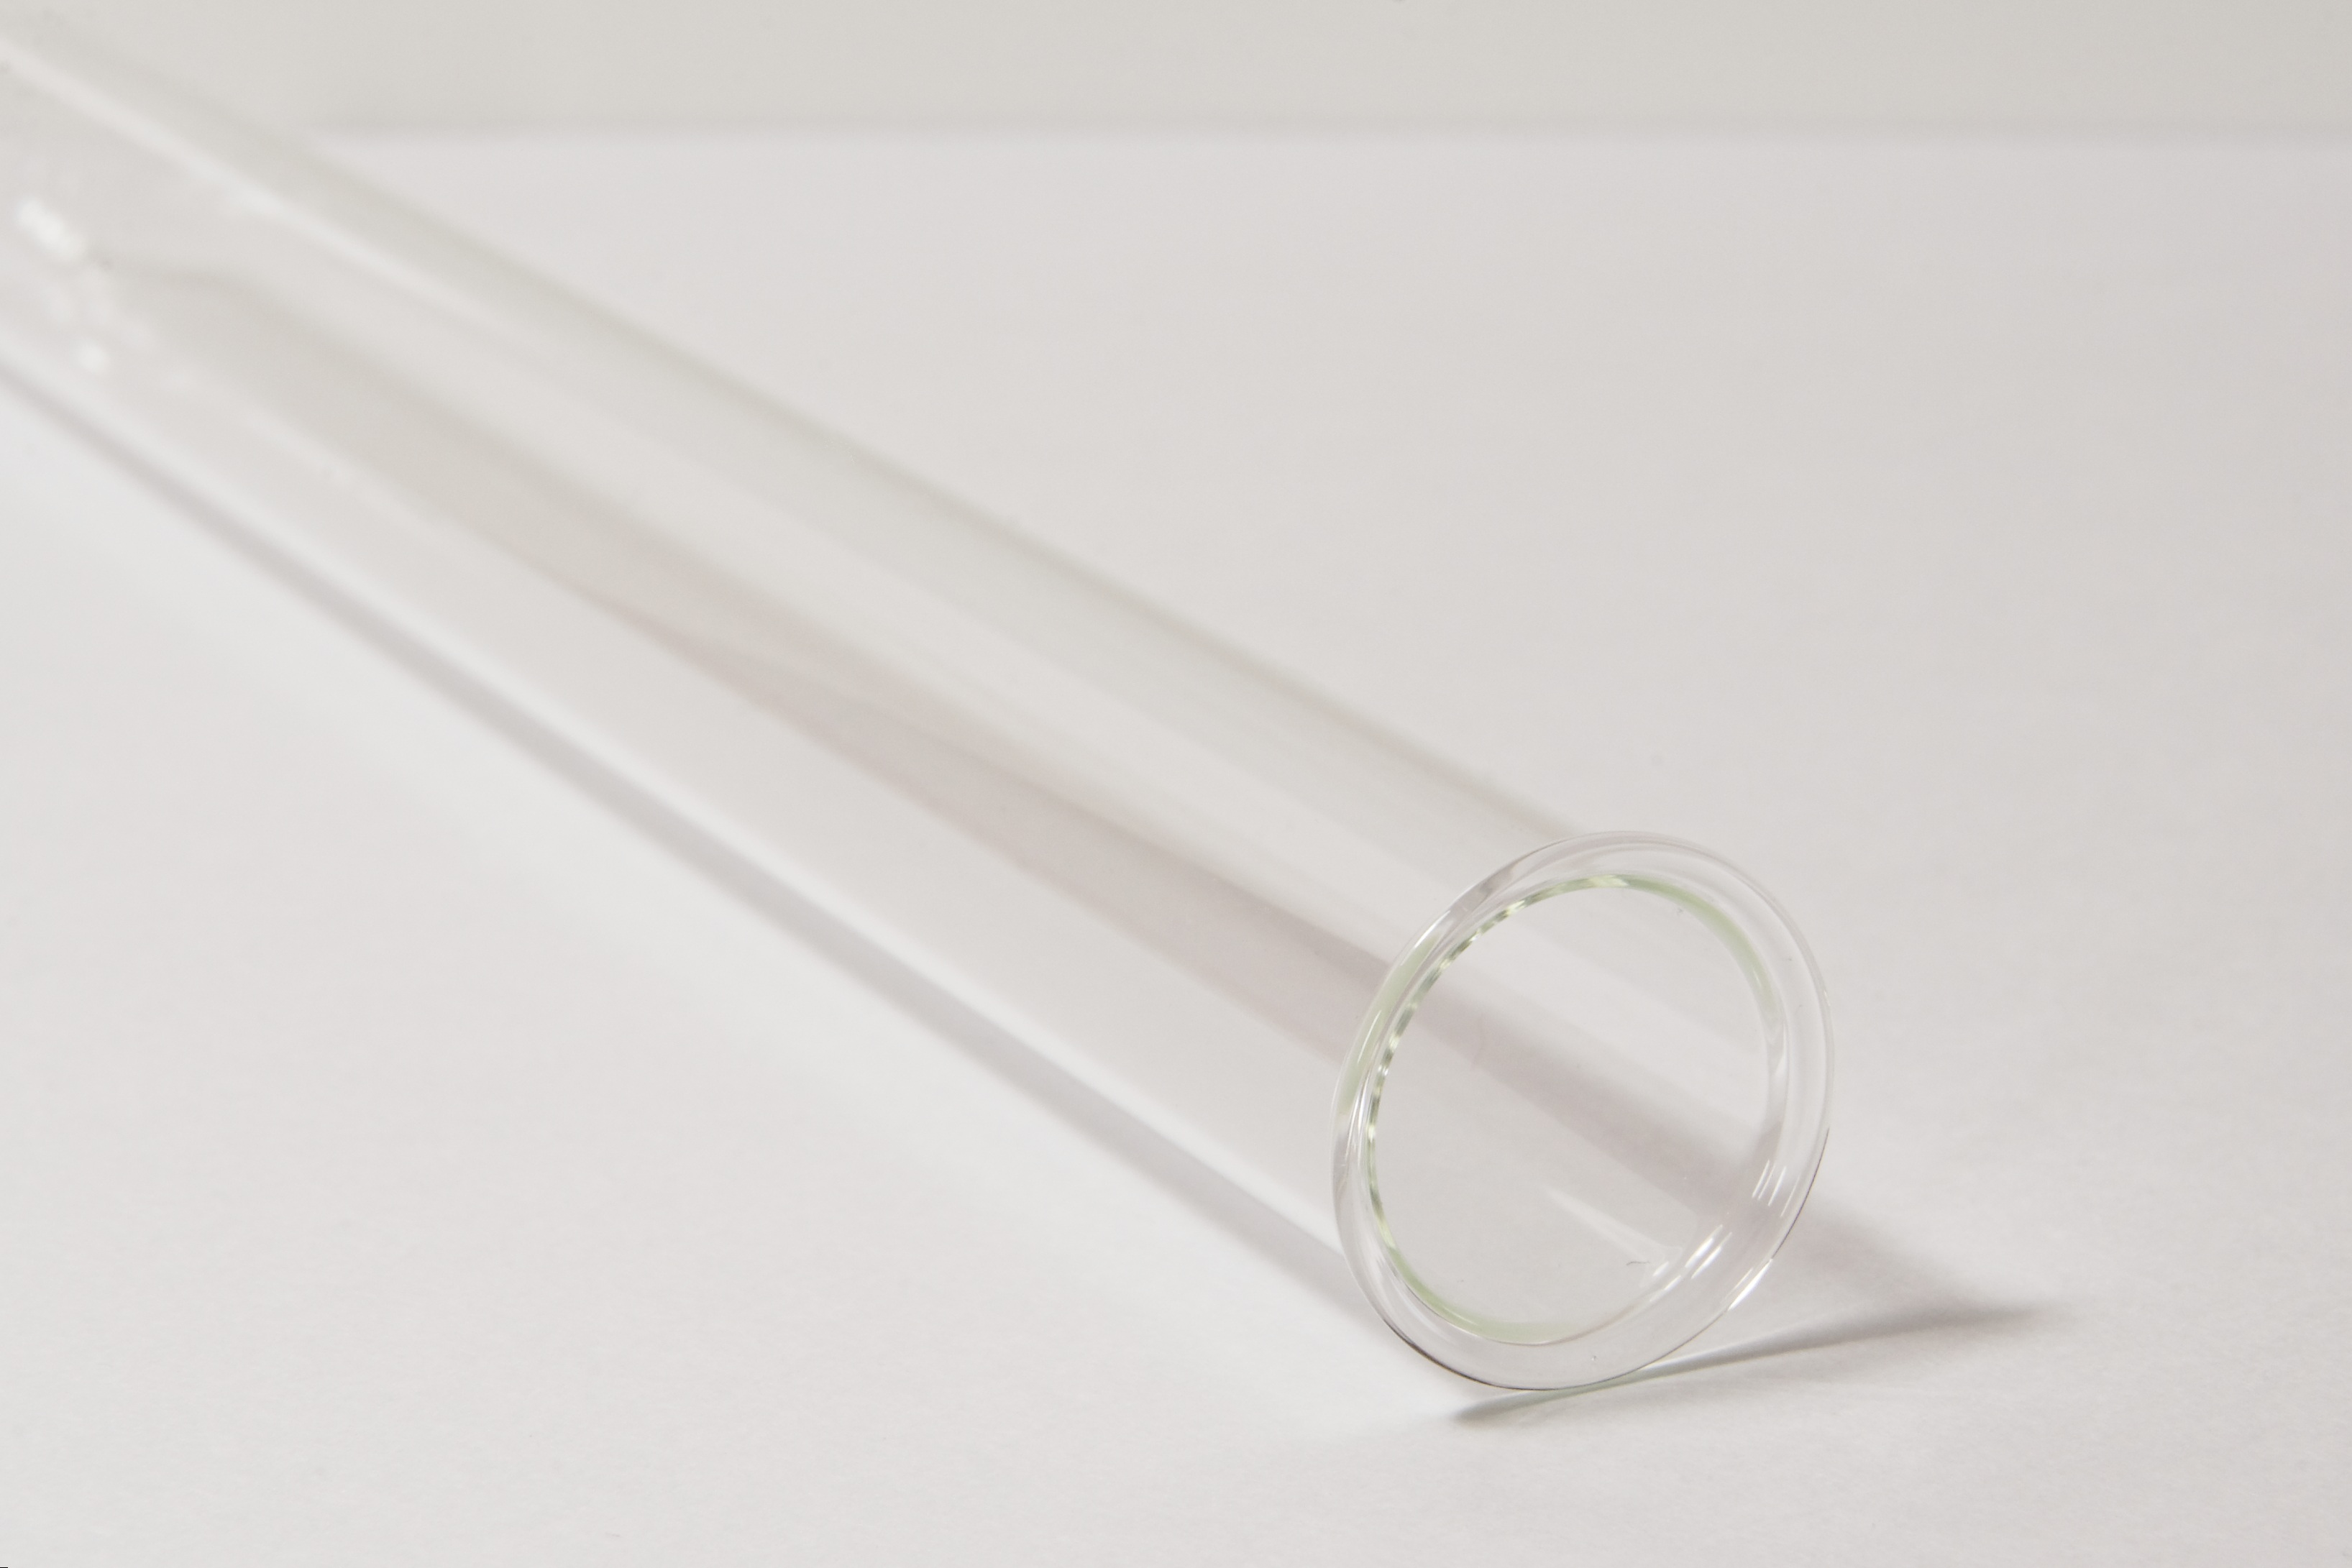
tube, glass, ceiling, lamp, lighting, product, shape, medical, chemistry, plastic wrap, glass bulb, test tube